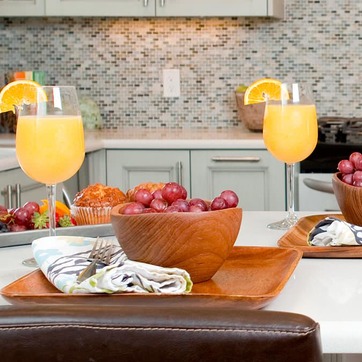
Material: food